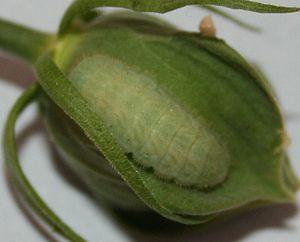
Le Porte-queue gris est une espèce de lépidoptères de la famille des Lycaenidae. C'est l'un des papillons les plus répandus en Amérique du Nord. On le trouve jusque dans le Nord de l'Amérique du Sud.